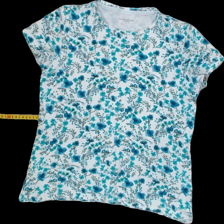
View: front
Type: T-shirt
Category: Ladies
Brand: Not Applicable
Colors: White, Blue, Green
Material: 100% Cotton
Pattern: Floral print
Cut: Regular
Size: S
Season: All
Trend: No trend
Stains: No
Price range: <50
Recommended usage: Export
Comment: Washed out